British merchant seamen of World War II

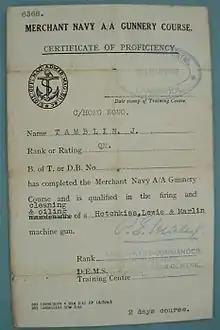
Merchant Navy gunnery certificate, Canada, 1943

Food were usually coarse and poor as refrigeration was not usually available aboard ship for crew provisions. Any frozen food available was from an ice-box and after the ice melted salt meat from brine tubs and butter from tins provided much of the staple diet. Fresh eggs, fruit and vegetables might or might not be provided on arrival in port dependent on the budget held by the Chief Steward which was spent only with the permission of the Master who was there to ensure the success and profit of each voyage.